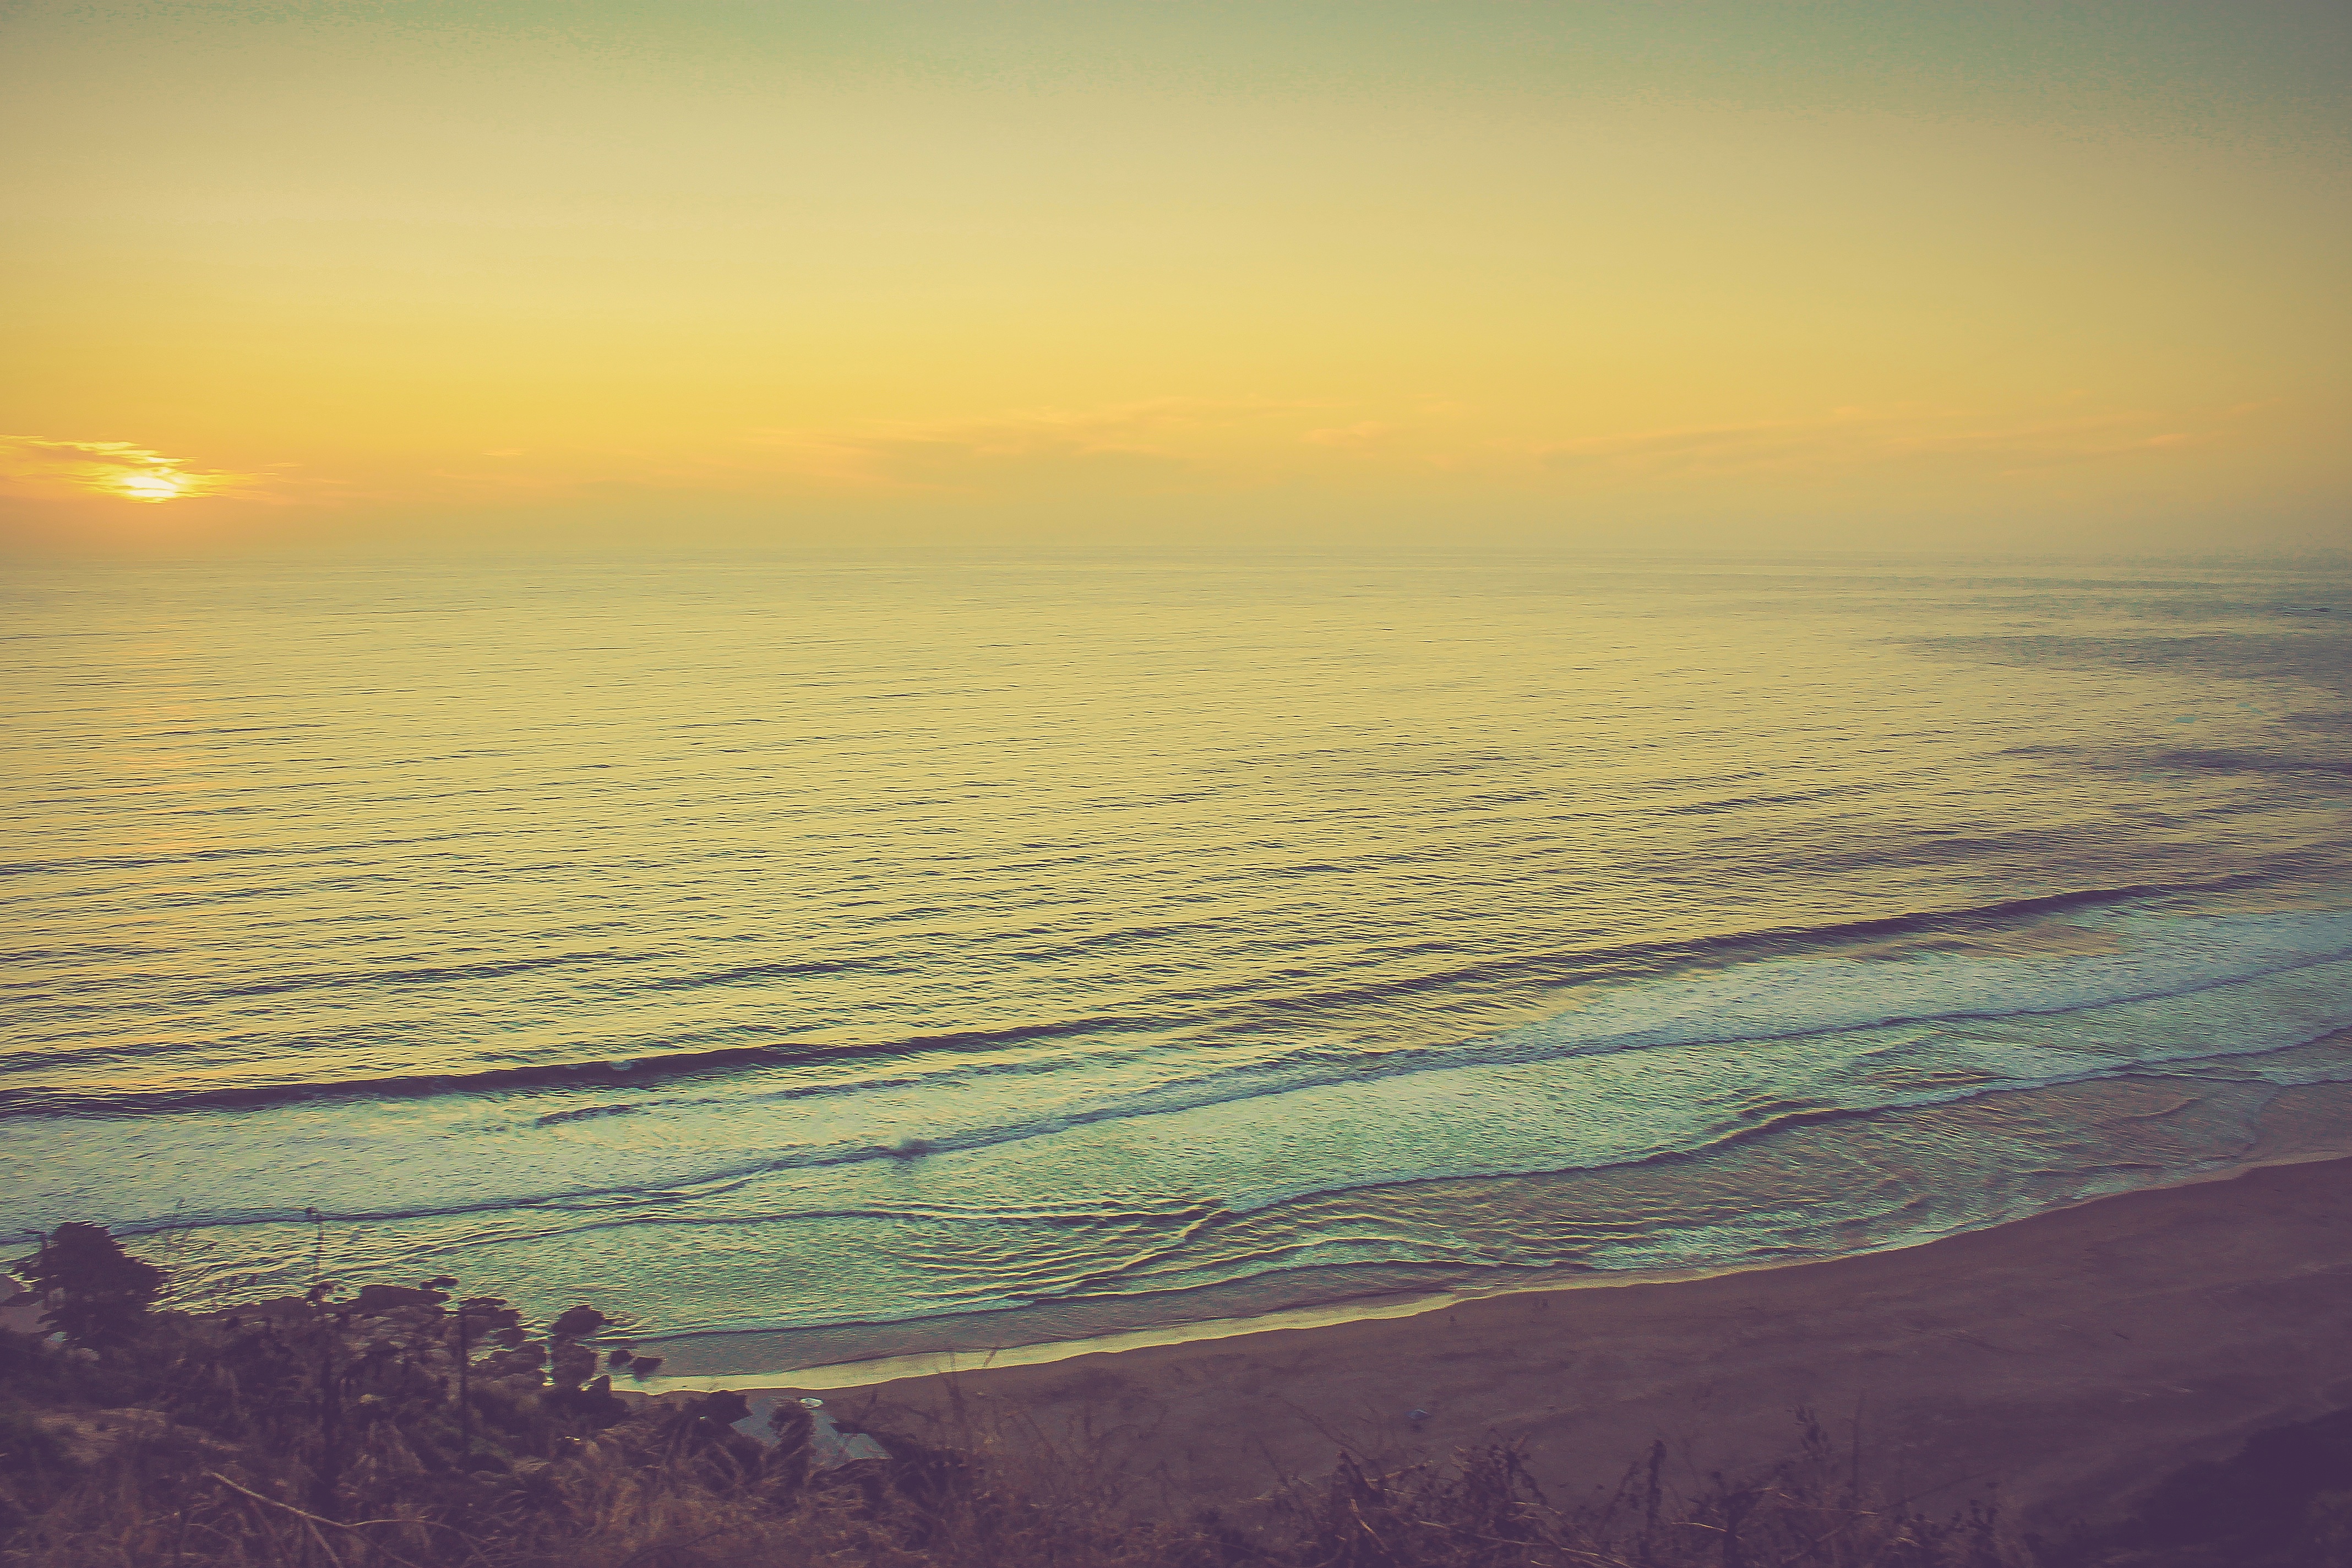
beach, landscape, sea, coast, nature, sand, ocean, horizon, cloud, sky, sun, sunrise, sunset, sunlight, morning, shore, wave, dawn, dusk, evening, reflection, bay, chile, body of water, afterglow, atmospheric phenomenon, wind wave, chilean coast